*Frijjō

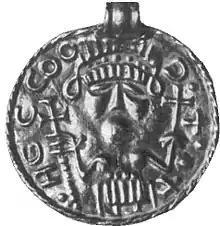
The Welschingen-B bracteate (IK 389)

The name "*Frijjō" (Old Norse "Frigg", Old High German "Frīja") ultimately derives from Proto-Indo-European "*prih-y(a)h", cognate to Sanskrit "priya" "dear, beloved". However, in the Germanic languages, the word's meaning split into two etymons: one related to the semantic field of "love, courtship, friendship" (English "friend"), whereas the other to the field of "freedom" (English "free"). Other cognates are: